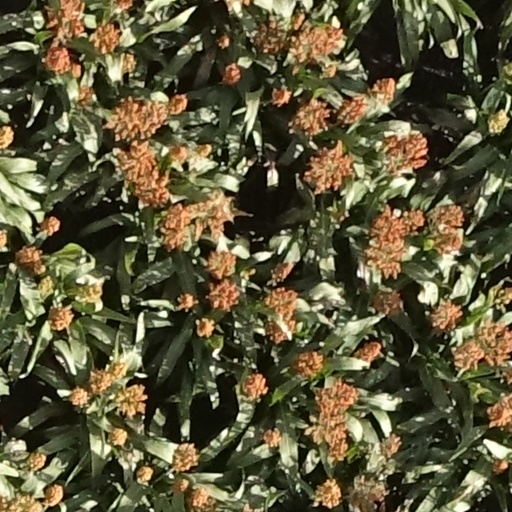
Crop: sorghum